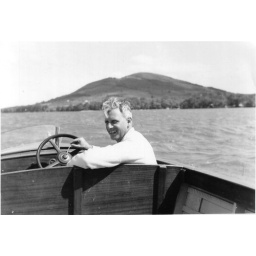
My dad's family had a lot of fun with this wooden Chriscraft boat over the years.